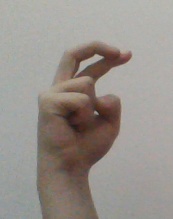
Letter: zay